Erechtheion

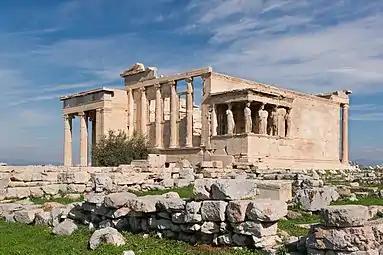

The Erechtheion (latinized as Erechtheum) or Temple of Athena Polias is an ancient Greek Ionic temple on the north side of the Acropolis, Athens, which was primarily dedicated to the goddess Athena.